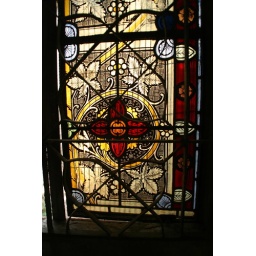
The stained glass windows in the library in the Univ. of Mumbai. This building has the most stained glass in all of Asia.